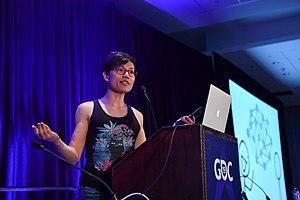
Nicky Case, développeur de jeux vidéo indépendant, lors de sa présentation-éclair à la Game Developers Conference 2019.